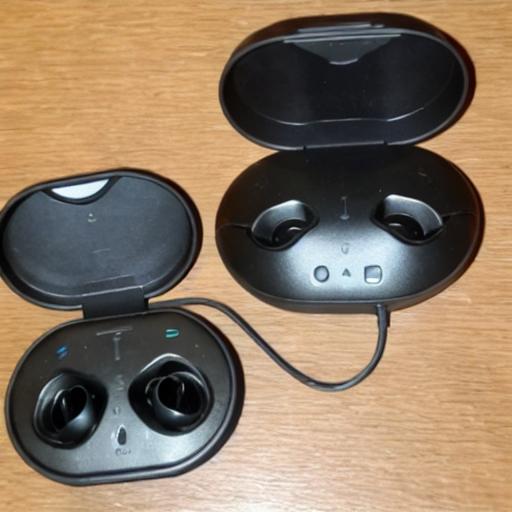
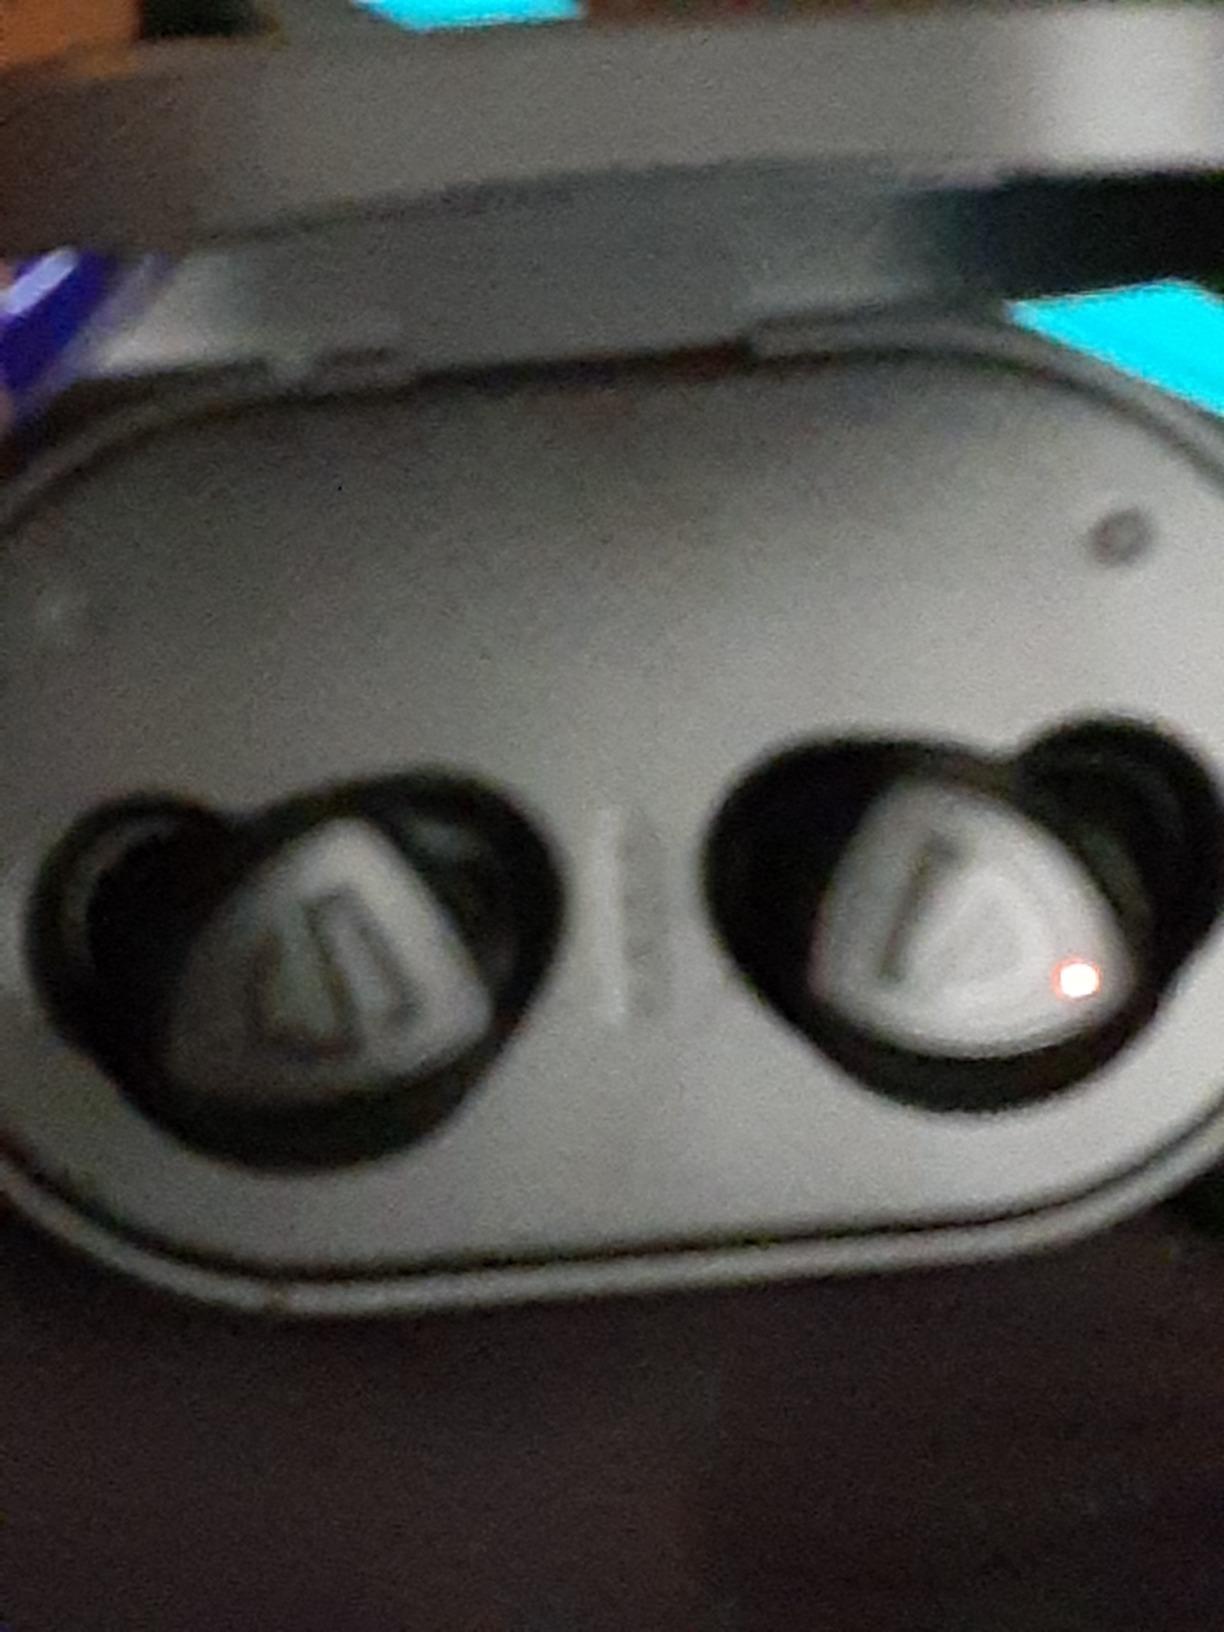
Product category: earbuds
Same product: no